List of Major League Baseball players from Australia

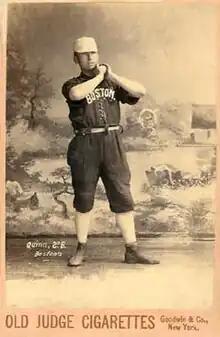
Joe Quinn posing in a Boston Beaneaters uniform.

The first recorded baseball event in Australia took place in Melbourne, Victoria in 1857, between teams from Collingwood and Richmond. Accounts vary as to the details, including whether it was a single game or a series of three games, though details in common include a score of 350–230 in favour of Collingwood, and that the rules used were some form of hybrid between cricket and baseball, with teams batting until all players were out, and runs being scored for every base crossed, rather than just for reaching home plate. Though there are no records to confirm it, the commonly held belief is that baseball in Australia originated on the Ballarat gold-fields among American miners. The Claxton Shield, the first annually recurring national tournament, commenced in 1934. Though the tournament itself has been supplanted at various points in its history, the physical Shield is still awarded to the national champions in the Australian Baseball League.